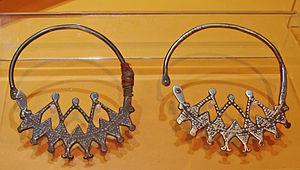
bijou chaouis Boucles d'oreilles berbère (Timsereft), argent, Aurès Attachées au pavillon supérieur de l'oreille, ces boucles sont portées par les femmes âgées. Musée du Quai Branly, ancienne collection du musée de l'Homme. Germaine Tillion est décédée le samedi 19 avril 2008. Elle aurait eu 101 ans le 30 mai. Le Musée de l'Homme rend hommage à cette femme d'exception qui a consacré sa vie à défendre la vérité et la justice. L'exposition présente l'itinéraire et l'engagement de cette ethnologue et résistante qui n'a cessé d'étudier et d'analyser le monde qui l'entourait et de combattre l'enfermement, l'esclavage, la pauvreté, la torture, la peine de mort... Le parcours de l'exposition retrace la vie de Germaine Tillion, ses combats et l'apport de son travail à l'ethnologie française. Des premières missions ethnographiques en Algérie dans les années trente, à l'étude de la condition des femmes dans le monde méditerranéen, l'exposition retrace également le rôle de Germaine Tillion au sein des premiers réseaux de Résistance, sa déportation à Ravensbrück, ses travaux sur les systèmes concentrationnaires, ou encore son retour en Algérie pendant la guerre d'indépendance.
L'Aurès est une région en partie montagneuse située dans le Nord-Est de l'Algérie, caractérisée à la fois par sa riche histoire, son relief en partie montagneux et par son peuplement traditionnel, le groupe berbère des Chaouis.
L'artisanat algérien est riche par son histoire et ses artisans. C'est un secteur national qui regroupe 506 104 activités avec 960 000 emplois créés en 2018 et qui a contribué avec 33 milliards de DA au PIB algérien en 2017.
L'Algérie ; et arabe algérien : الدزاير, الجازاير ou لدزاير ; en tamazight et tifinagh ⴷⵣⴰⵢⵔ est un pays d’Afrique du Nord faisant partie du Maghreb. Depuis 1962, elle est nommée en forme longue République algérienne démocratique et populaire, abrégée en RADP. Sa capitale est Alger, la ville la plus peuplée du pays, dans le Nord, sur la côte méditerranéenne.
La culture et l’art dans les Aurès sont diversifiées. L’Aurès est un vaste territoire de l'Algérie, plusieurs activités artisanales sont organisées pour représenter le terroir de certaines régions et Wilayas de l'Est de l'Algérie. Plusieurs artistes des Aurès participent soit aux festivités organisées ou aux expositions à travers le pays.
Les Chaouis, au feminin : Chaouia, sont un groupe ethnique et un peuple amazigh originaire d'Algérie, plus précisément situés dans le Nord-Est de l'Algérie et habitants principalement le massif de l'Aurès, ainsi que les régions attenantes, comme le Constantinois, et la région des Chotts, au total une grande partie de l'Est algérien. Les Chaouis sont le second groupe berbérophone algérien par le nombre de locuteurs et en termes de population après les Kabyles.